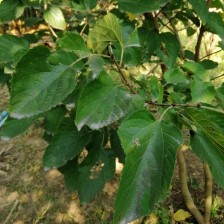
Variety: WhiteKing